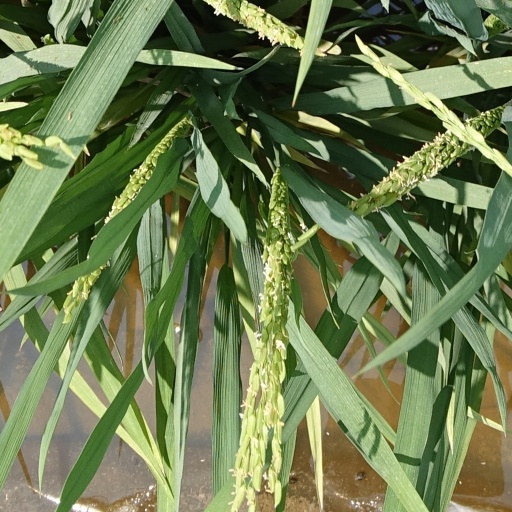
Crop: rice